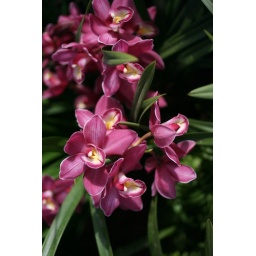
Taken in the glass house at Wisley RHS.